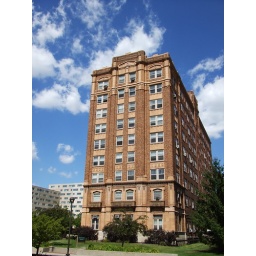
A beautiful old building on WSU's campus, highlighted by an incredibly blue sky.